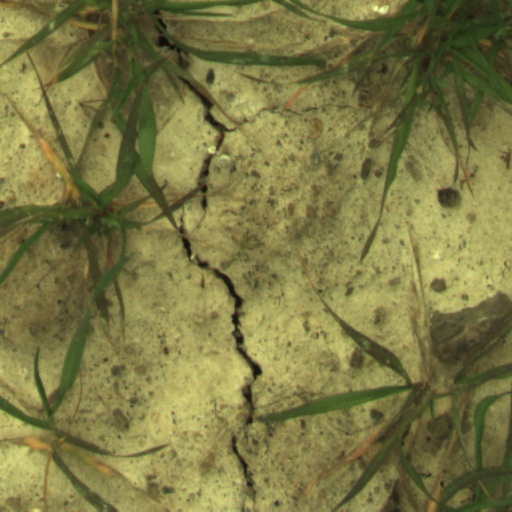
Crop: wheat